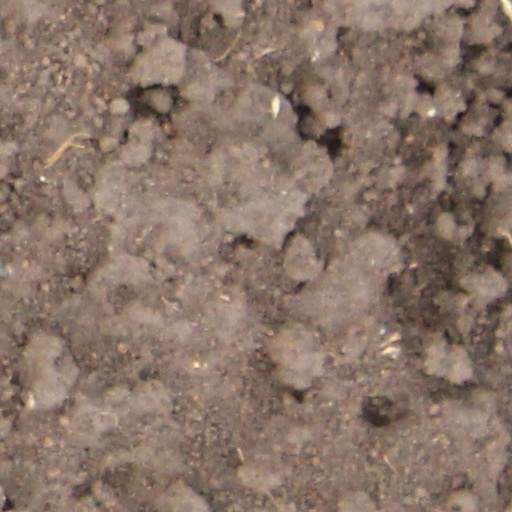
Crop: wheat